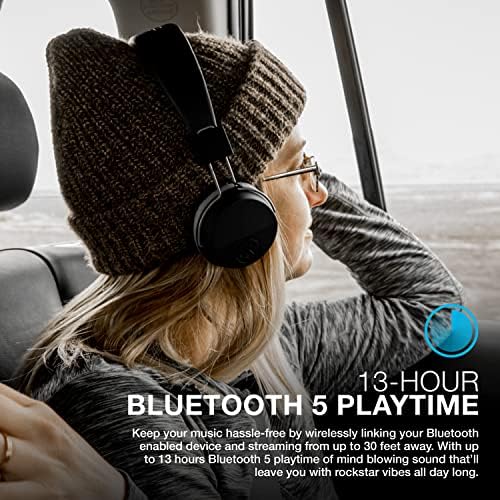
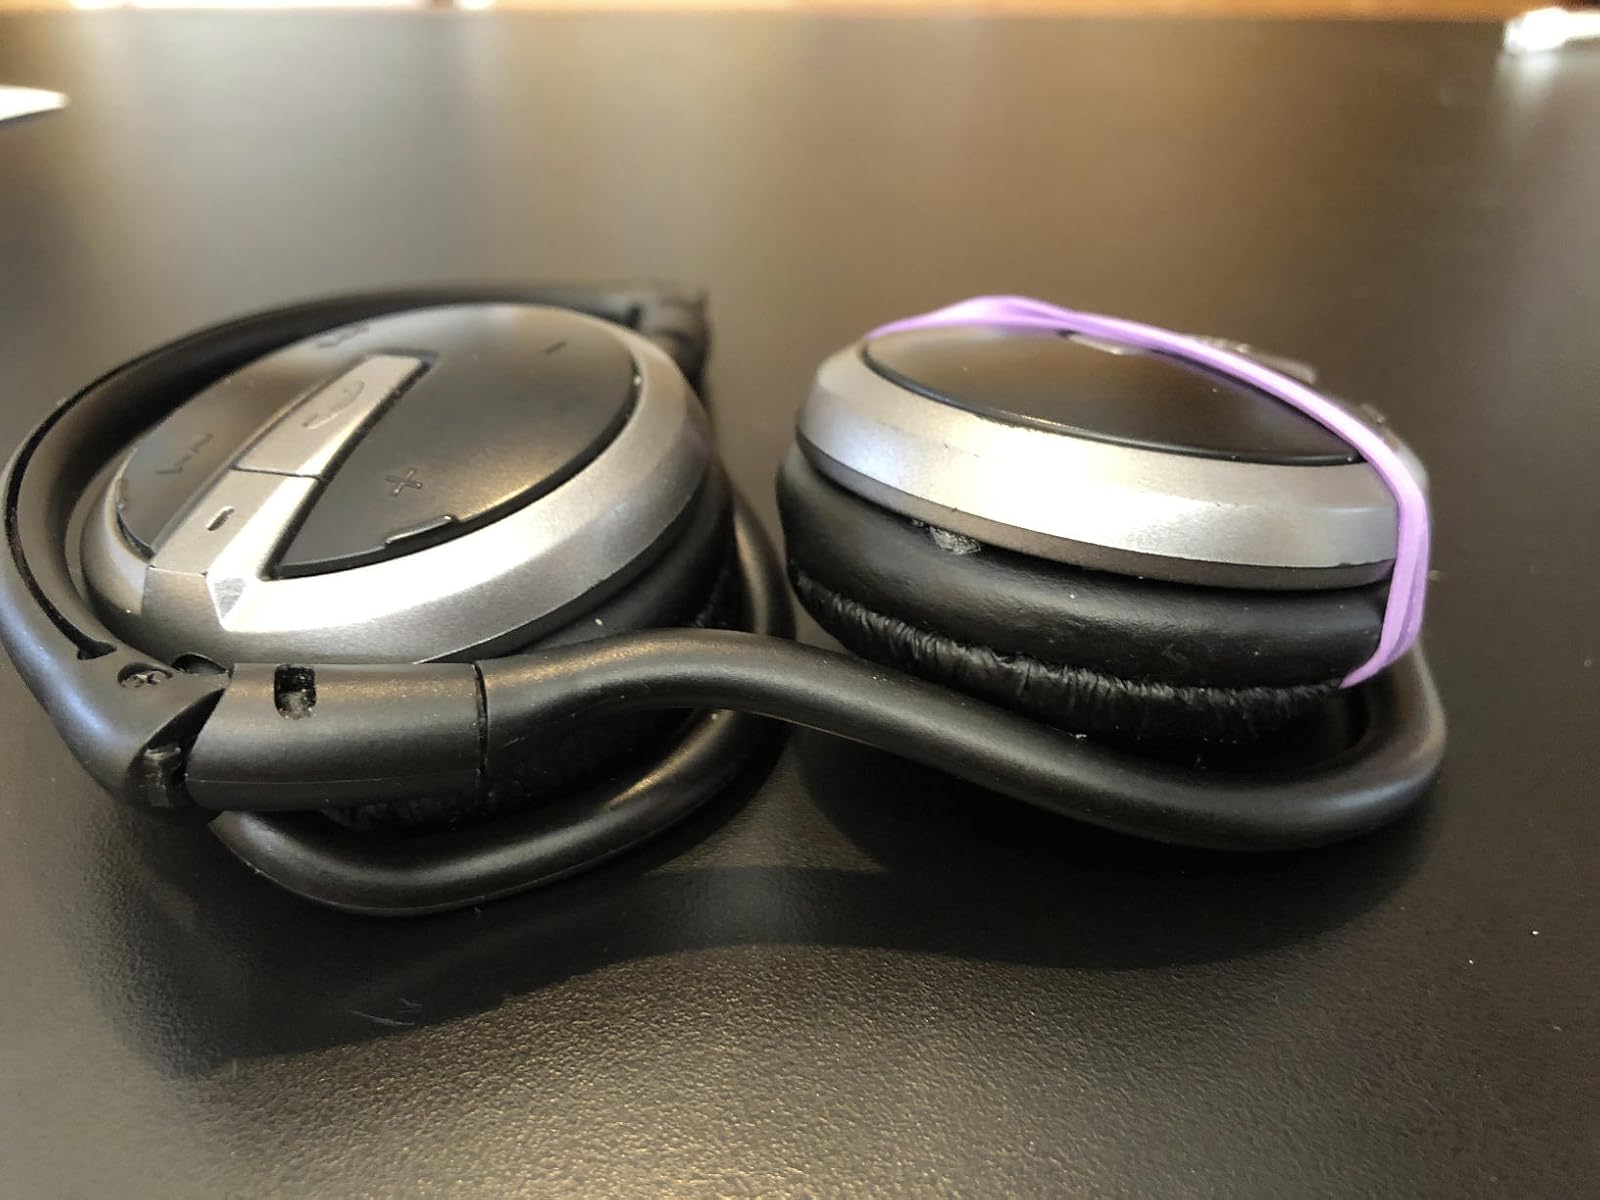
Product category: headphones
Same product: no